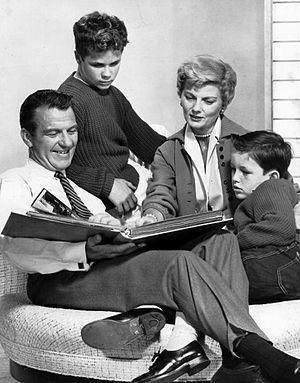
Leave It to Beaver est une série télévisée américaine comprenant 235 épisodes, créée par Joe Connelly et Bob Mosher, diffusée entre 1957 et 1963, et avec Jerry Mathers, Barbara Billingsley, Hugh Beaumont et Tony Dow.